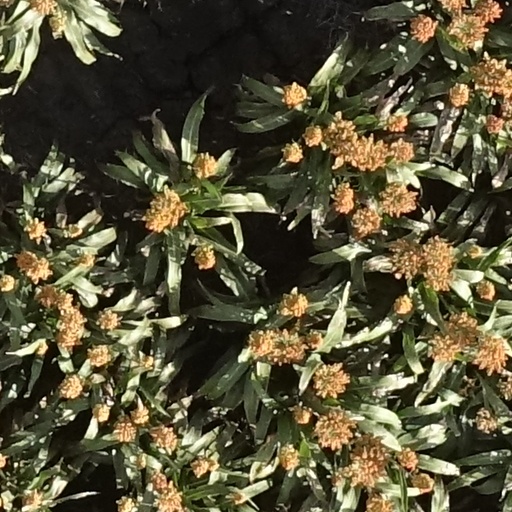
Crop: sorghum